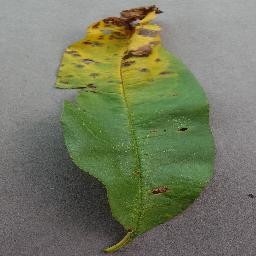
Label: Peach___Bacterial_spot